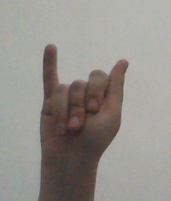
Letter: meem